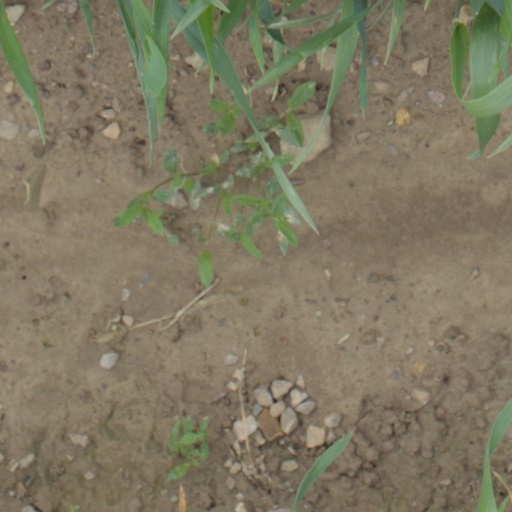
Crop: wheat